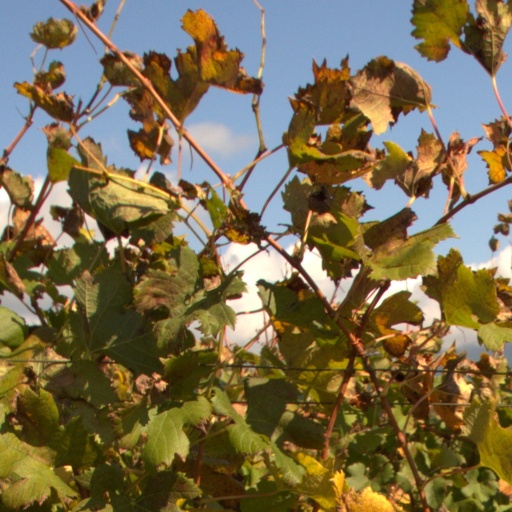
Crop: grape